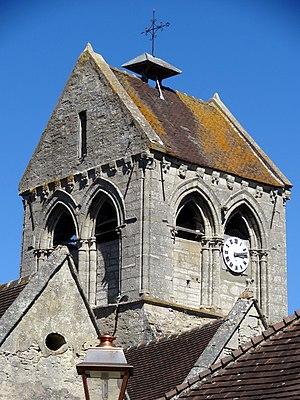
Église Saint-Gervais-et-Saint-Protais de Vaudancourt - voir titre.
L'église Saint-Gervais-et-Saint-Protais est une église catholique paroissiale située à Vaudancourt, dans le département de l'Oise, en France. C'est un petit édifice de style majoritairement gothique flamboyant, construit à la première moitié du XVIᵉ siècle sur la base d'un édifice de plan cruciforme du début du XIIIᵉ siècle. Seul le croisillon nord et le clocher en bâtière, qui constitue en même temps l'élément le plus remarquable de l'église, ont été laissés en place. Même la base du clocher, en même temps croisée du transept, a été entièrement reprise en sous-œuvre, et paraît entièrement flamboyante à l'intérieur. Une chapelle a été ajoutée dans l'angle entre nef et croisillon nord, et la nef a été dédoublée par la construction d'un collatéral du côté sud. Ces travaux ont probablement été achevés en 1544. Puis la nef a été voûtée d'ogives. Sa largeur considérable alliée à une faible hauteur motivèrent la soustraction d'un étroit couloir à la superficie de la nef du côté nord. C'est là l'une des particularités de l'église de Vaudancourt, avec la faible profondeur de l'abside quadrangulaire, et l'enfilade de quatre pignons au sud.